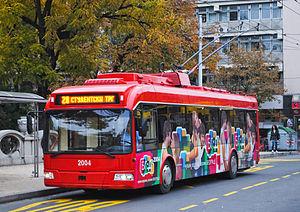
GSP Beograd est une société qui gère les transports publics de Belgrade, la capitale de la Serbie. GSP est un sigle pour Gradsko saobraćajno preduzeće, « Compagnie de transport de la ville ». GSP emploie environ 7 000 personnes.
Le transport à Belgrade est composé de divers réseaux, urbains et périurbains, qui offrent des possibilités dans les domaines routier et ferroviaire.